Bart the Murderer

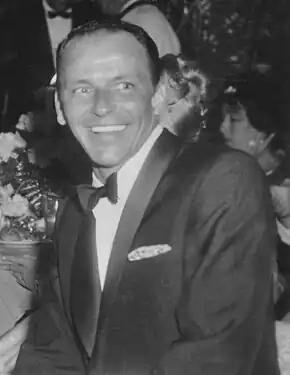
The song "Witchcraft" by Frank Sinatra is heard in the episode.

The scene where Lisa waves to Bart as he tries to get on the bus is a reference to "The French Connection" (1971). The Native American in the film at the chocolate factory is a parody of Chief Wahoo. The sequence of Bart crashing down the stairwell to the Mafia bar is similar to a scene in the film "Goodfellas" (1990), in which a young boy is employed by a Mafia as their messenger. All the horses in the race that Bart bets on are named after a famous animated character's catchphrase: "Sufferin' Succotash" (Sylvester the Cat), "Yabba Dabba Doo" (Fred Flintstone), "Ain't I a Stinker?" (Bugs Bunny), "That's All Folks" (Porky Pig), "I Yam What I Yam" (Popeye), and Bart's own "Eat my shorts" and "Don't have a cow".